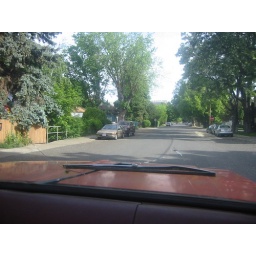
view from truck window in Ellensburgh